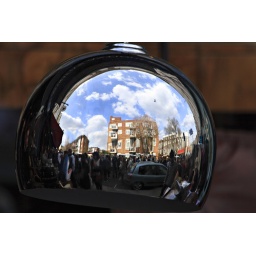
Market reflected with bird in flight, Jaws and girl eying Jaws. Bit dark, but nice detail.